Moldova–Romania border

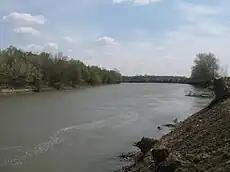
River Prut near Albița, Drânceni

The Republic of Moldova–Romania border is the international border between Republic of Moldova and Romania, established after the dissolution of the Soviet Union. It is a fluvial boundary, following the course of the Prut and Danube. The boundary is long, including along the Danube.